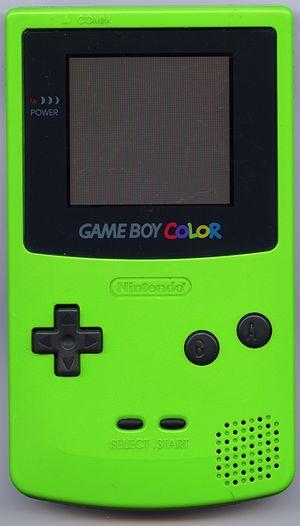
Nintendo est une entreprise multinationale japonaise fondée en 1889 par Fusajirō Yamauchi près de Kyoto au Japon. Elle est spécialisée dans la fabrication de consoles de jeu vidéo, comme la Nintendo Entertainment System, la Nintendo 64, la Wii et la Nintendo DS, ainsi que dans la conception de jeux vidéo tels que Super Mario ou The Legend of Zelda.